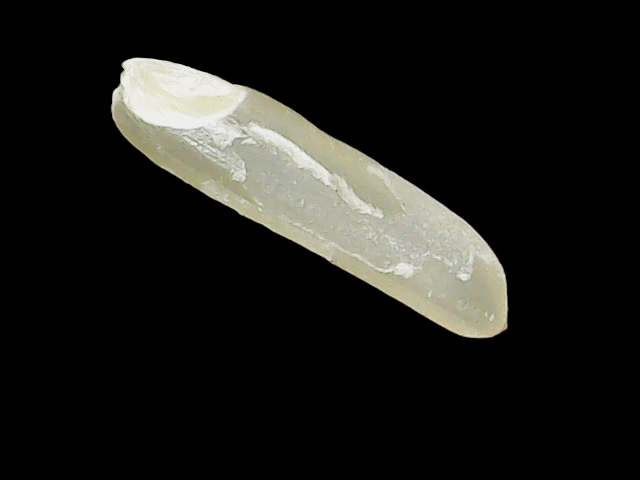
Rice variety: Binadhan25